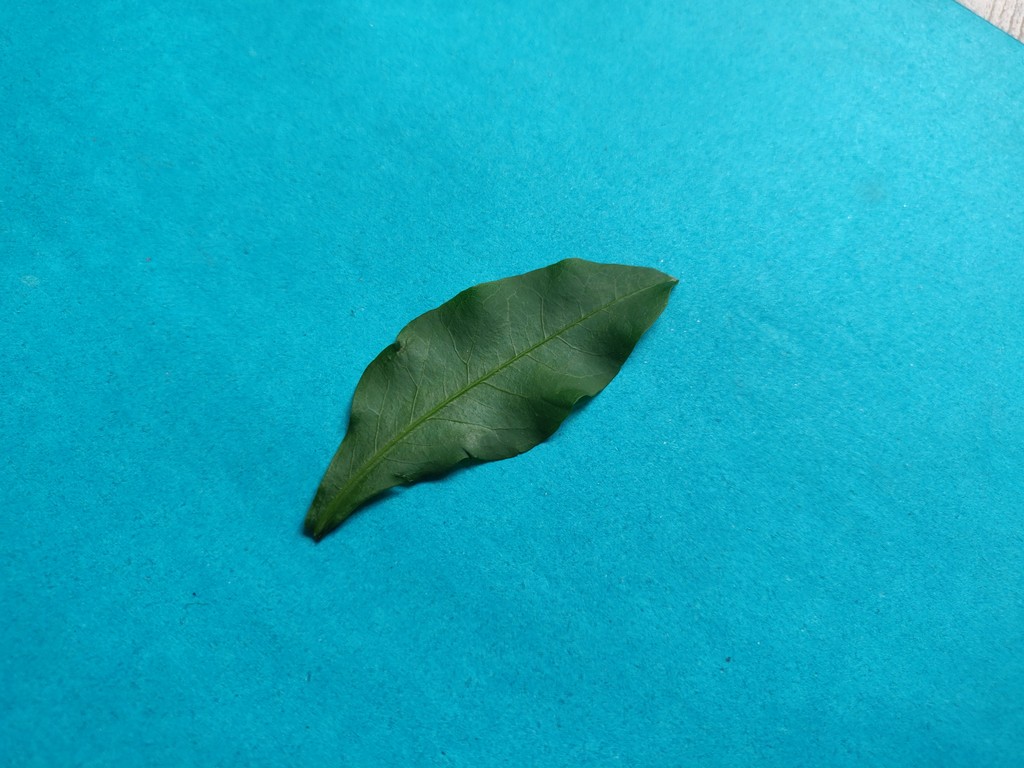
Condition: Healthy
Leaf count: single
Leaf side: front